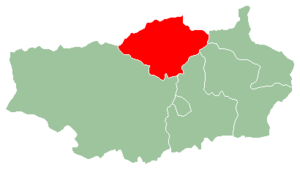
Carte de localisation du district de Faratsiho dans la région de Vakinankaratra.